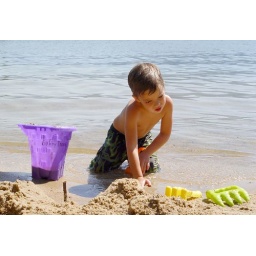
Nick building in the sand